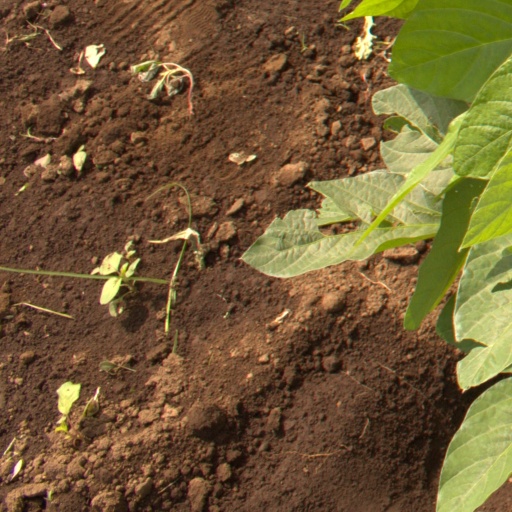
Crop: soybean